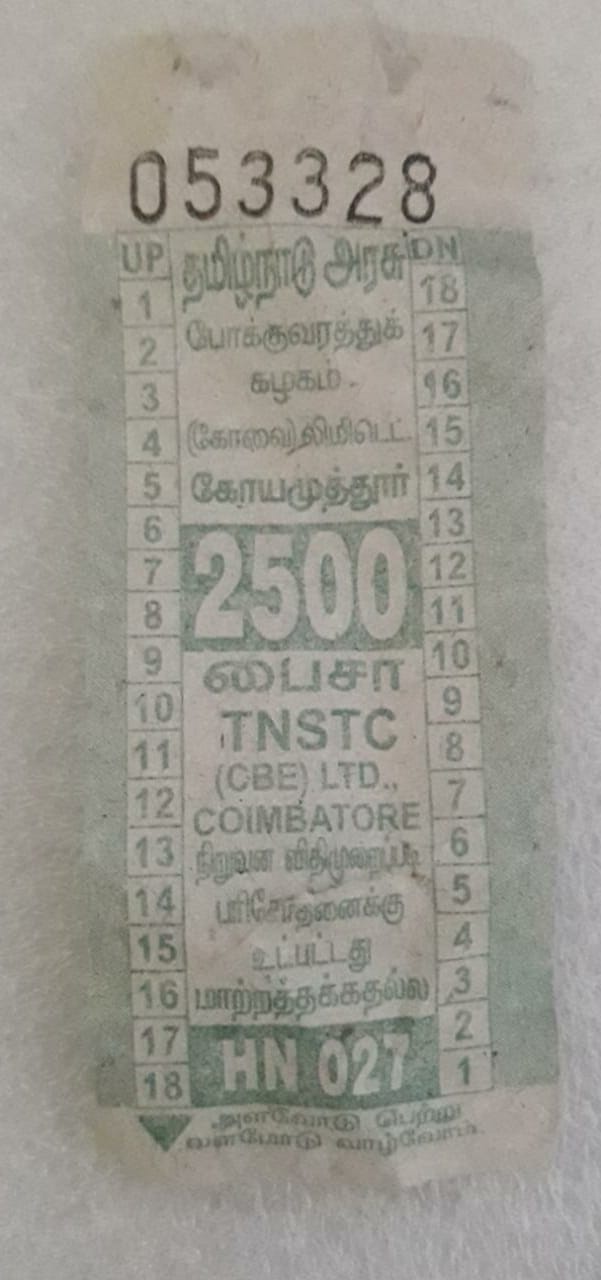
Rs.25 Bus Ticket issued by Tamil Nadu State Transport Corporation (Coimbatore) Limited in the year 2022